Kerguelen Islands

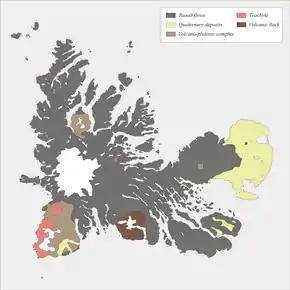
Simplified geological map of the Kerguelen Islands

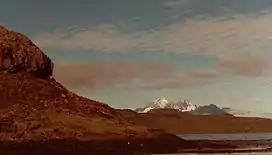
Mont Ross

The Kerguelen Islands form an emerged part of the submerged Kerguelen Plateau, which has a total area nearing . The plateau was built by volcanic eruptions associated with the Kerguelen hotspot, and now lies on the Antarctic Plate.